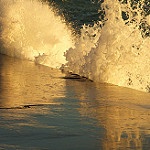
Label: sea